Villeneuve-d'Ascq

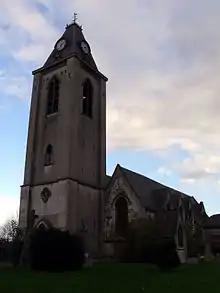
Saint-Sébastien d'Annappes church

Villeneuve-d'Ascq is a commune in the Nord department in northern France. With more than 60,000 inhabitants and 50,000 students, it is one of the main cities of the Métropole Européenne de Lille and the largest in area (27.46 km) after Lille. It is also one of the main cities of the Hauts-de-France region.